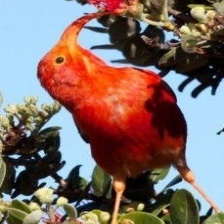
Species: IWI
Scientific name:  VESTIARIA COCCINEA.